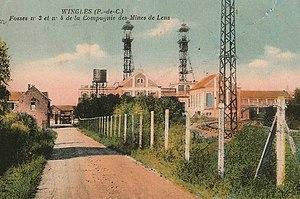
La Fosse n° 3 - 4 de la Compagnie des mines de Meurchin était un charbonnage constitué de deux puits situé à Wingles, Pas-de-Calais, Nord-Pas-de-Calais, France.
La Compagnie des mines de Meurchin est une compagnie minière qui a exploité la houille à Bauvin, Meurchin, Wingles, Billy-Berclau et Carvin dans le Bassin minier du Nord-Pas-de-Calais. Créée le 16 août 1854, elle établit divers sondages, puis ouvre une fosse nᵒ 1 à Bauvin en août 1857, qui commence à produire en 1859. Une fosse nᵒ 2 est commencée en 1863 à Meurchin, mais une venue d'eau chaude se déclare, la fosse est abandonnée, bien que la Compagnie ait pensé à commercialiser cette eau minérale sulfureuse. En 1869, une fosse nᵒ 3 est commencée à Wingles, le fonçage s'avère très problématique et coûteux. Un second puits, nᵒ 4, est ajouté à 35 mètres du premier puits à partir du 1ᵉʳ septembre 1873. La fosse est mise en service en 1875 et devient le principal siège de production de la Compagnie.
La fosse nᵒ 3 - 4 de la Compagnie des mines de Meurchin est un ancien charbonnage du Bassin minier du Nord-Pas-de-Calais, situé à Wingles. Son fonçage commence en 1869, mais le passage du niveau d'eau est tout particulièrement problématique. Les terrains sont instables et gorgés d'eau, la méthode de la trousse coupante est utilisée, mais les travaux sont longs et les problèmes se succèdent. Le fonçage est stoppé le 15 janvier 1872, il a alors coûté 150 517,18 francs pour seulement 21,38 mètres. Le procédé de fonçage Chaudron est alors mis en place, et débute le 18 juillet 1872. Les résultats sont probants.